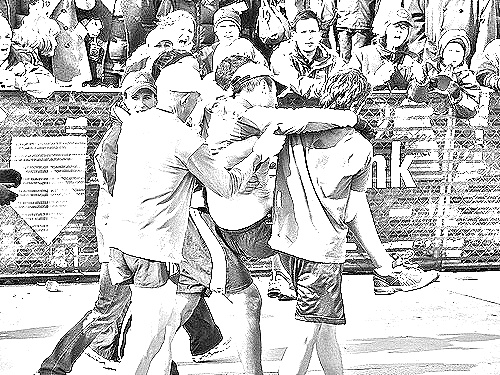
Portrait style: Sketch Portrait